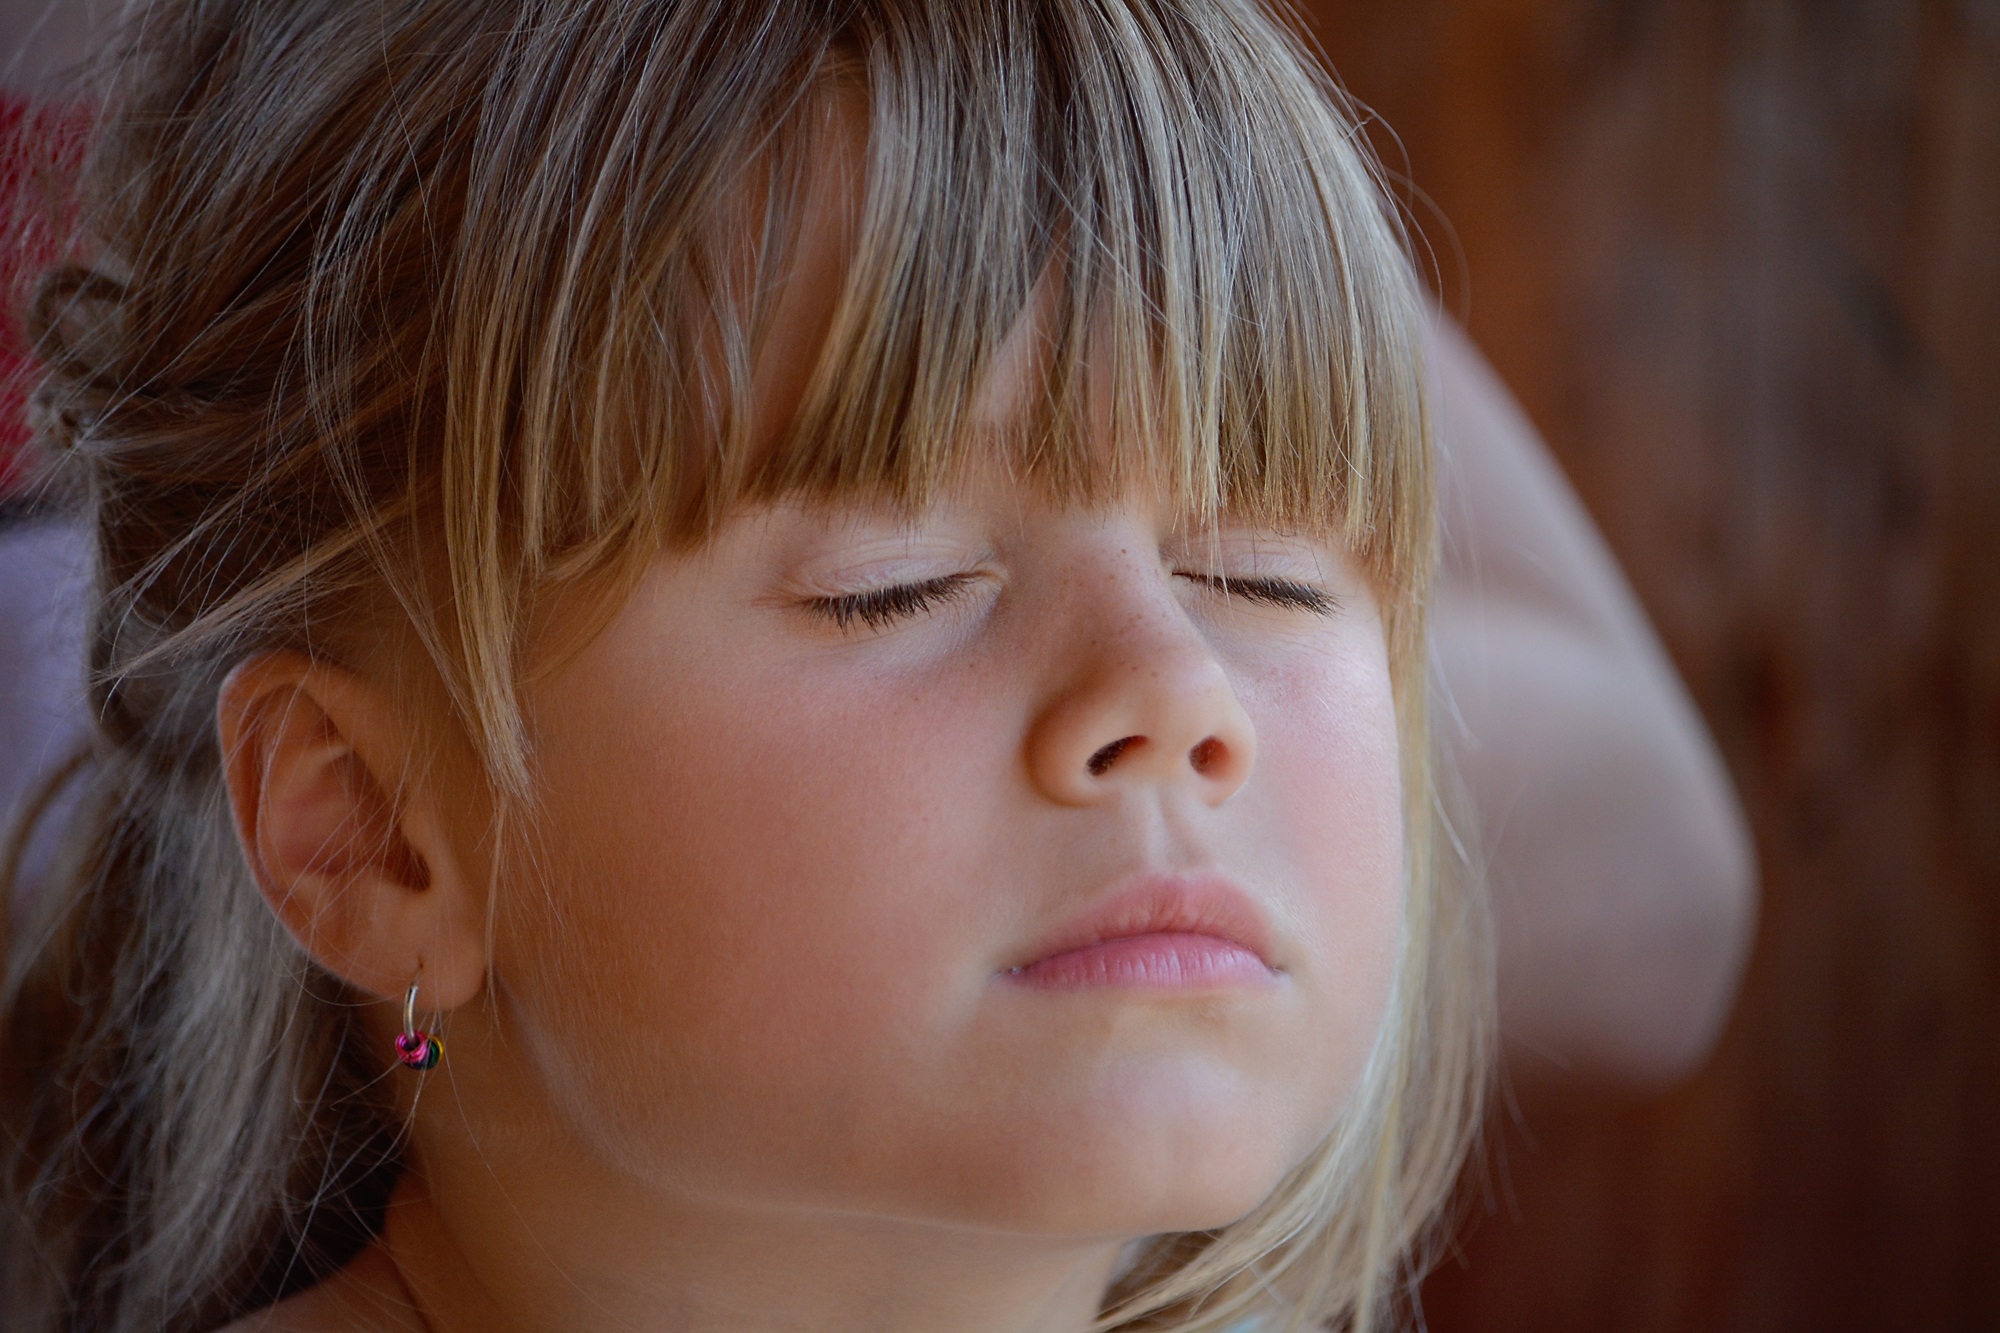
person, girl, woman, hair, portrait, model, child, human, lady, close, facial expression, hairstyle, smile, close up, human body, eyes closed, face, nose, toddler, eye, head, skin, beauty, blond, organ, emotion, brown hair, portrait photography, braid hair